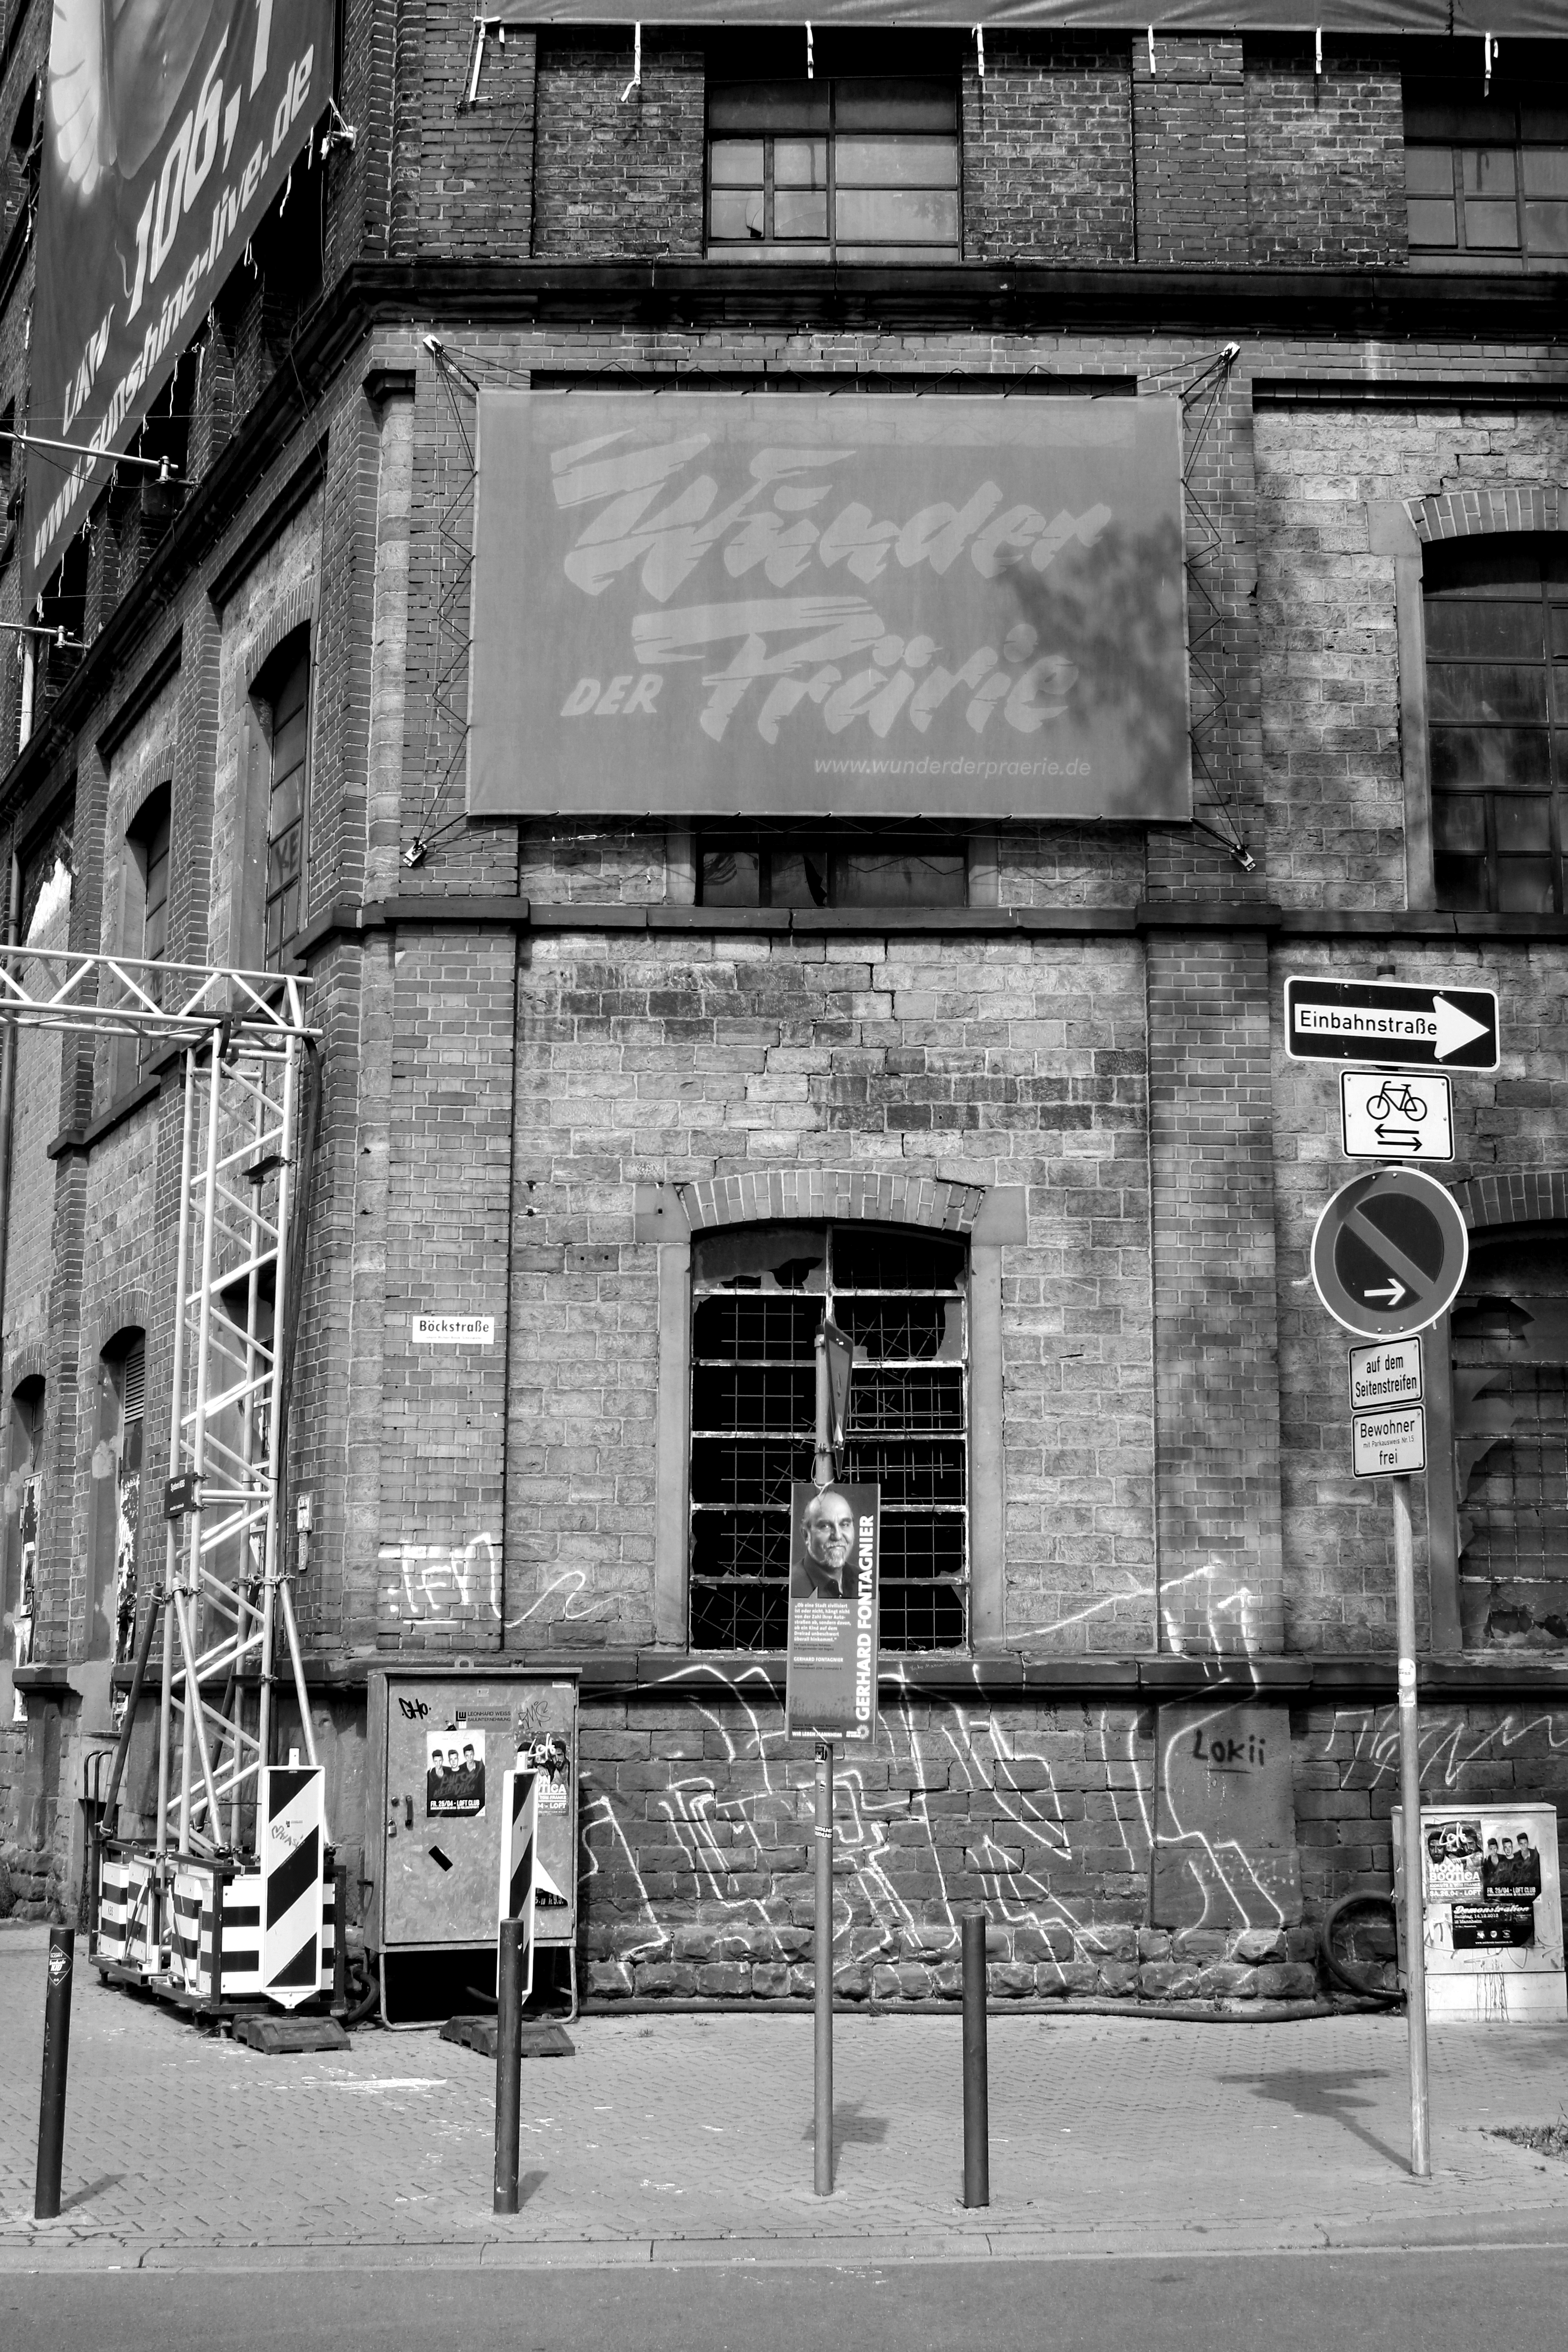
black and white, architecture, road, white, street, photography, house, alley, wall, facade, black, monochrome, bw, blackandwhite, blackwhite, art, infrastructure, photograph, germany, alemania, allemagne, sw, schwarzweiss, history, schwarzweis, shape, germania, mannheim, schwarzweissfotografie, schwarzweisfotografie, urban area, monochrome photography